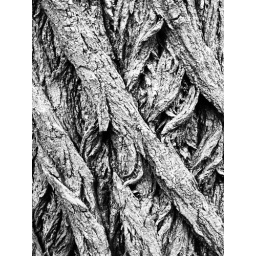
The strange tree at the front of the library which was hidden by bushes for decades...